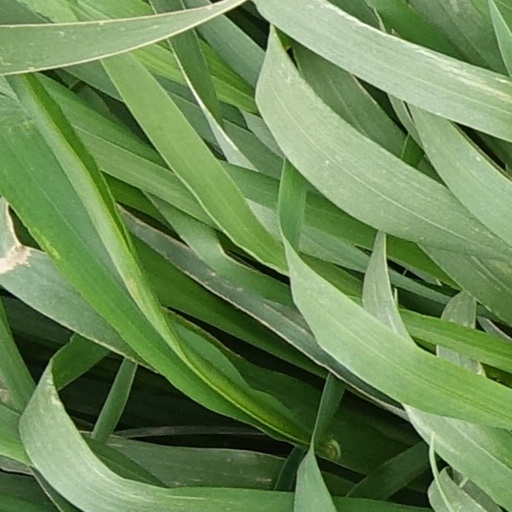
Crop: wheat